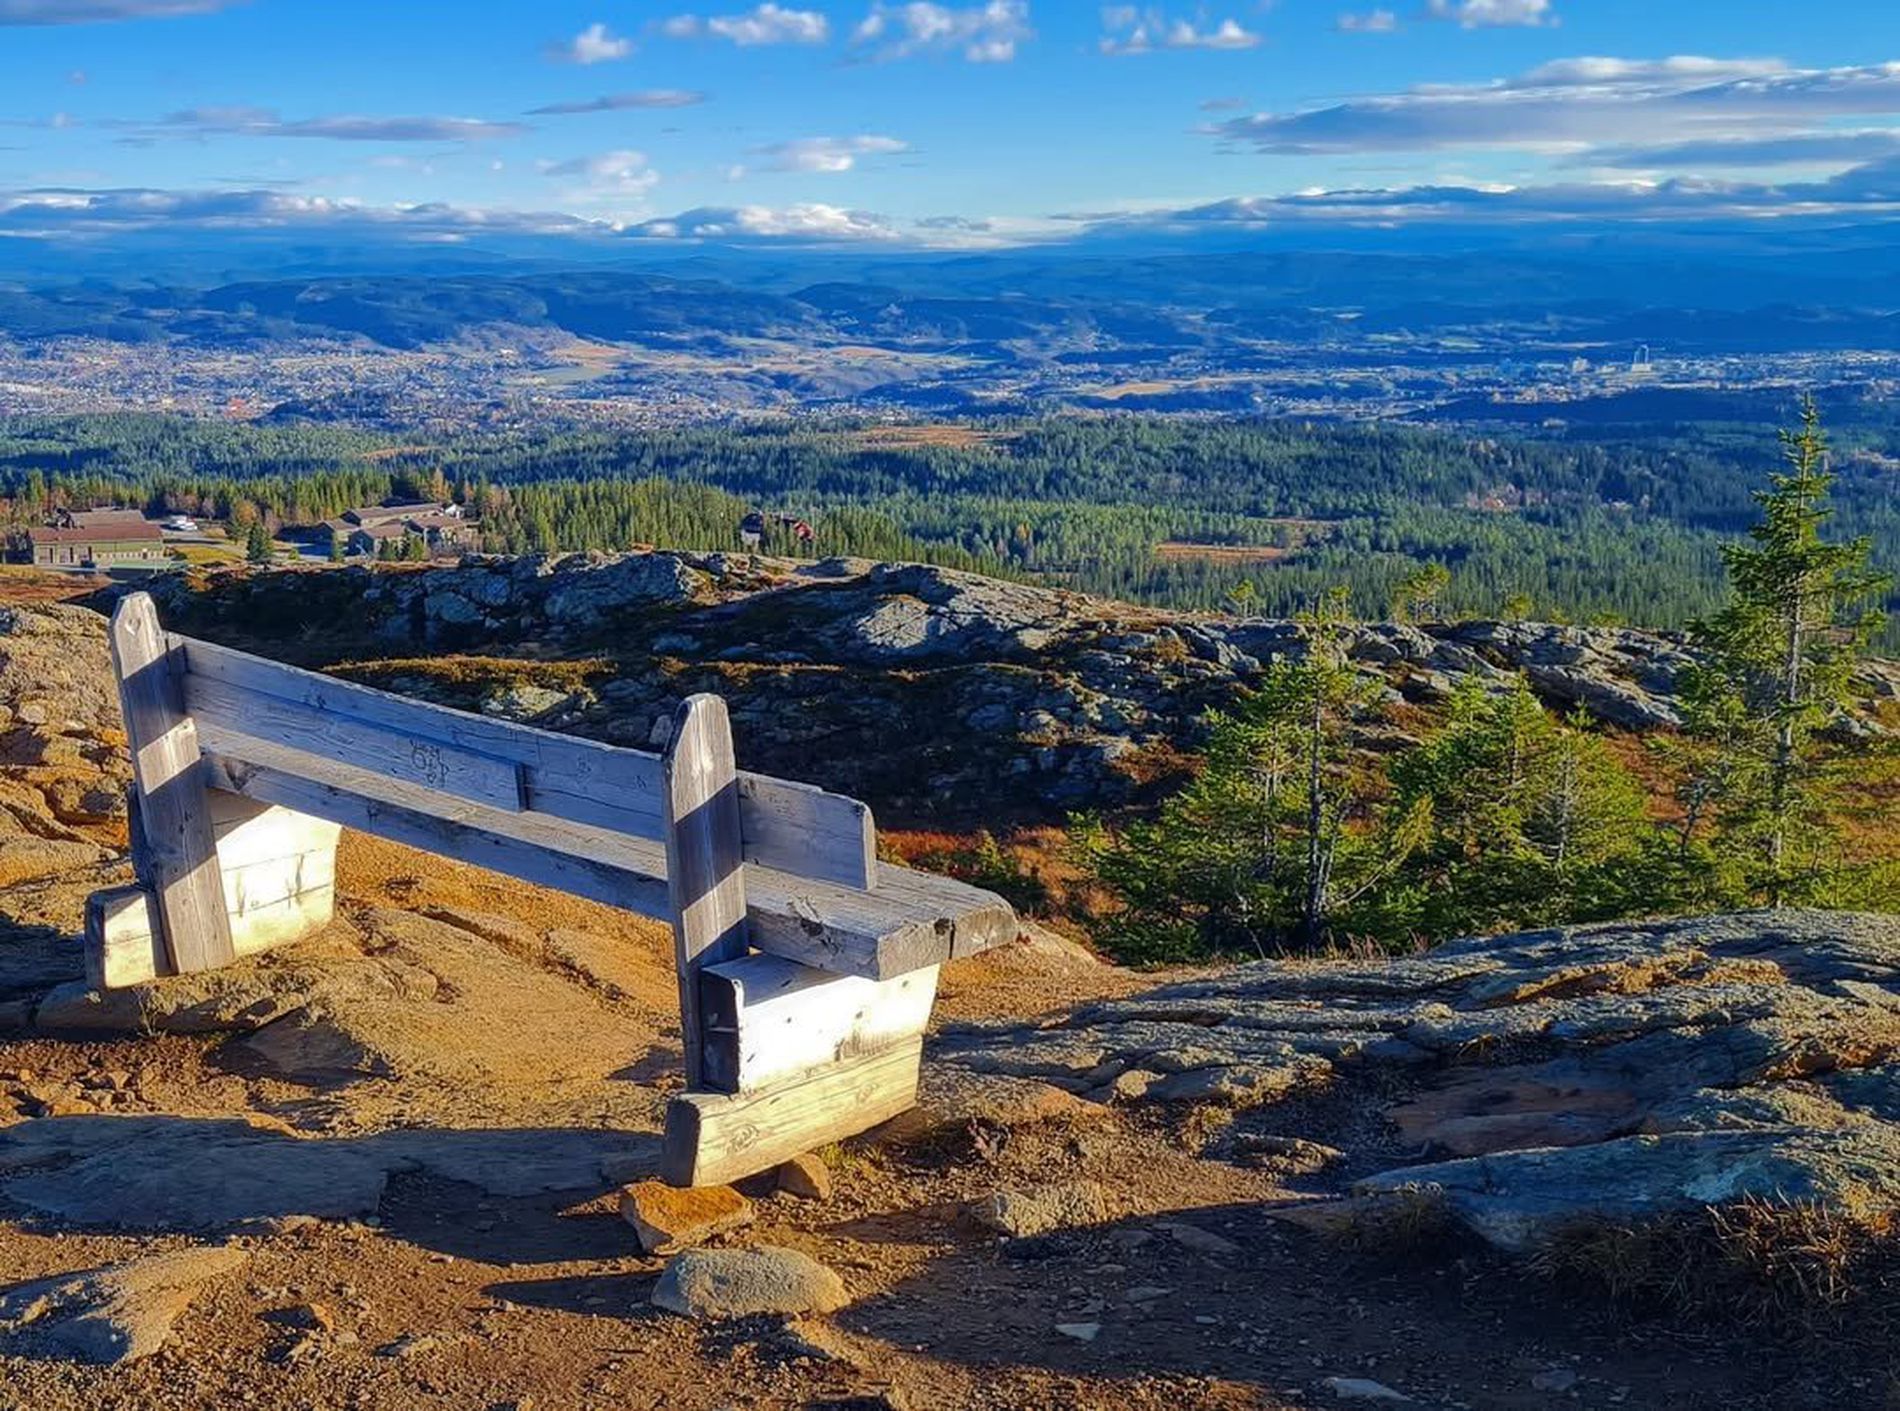
White Bench on a Hill
An old white wooden bench stands on a hill. Trees with yellow wild grass underneath, along with trees in the distance, distant houses with vehicles, mountains, and clouds loom in the background.
Shot at eye level, this landscape captures an old white bench standing on a hill that appears to be a hiking spot beneath a blue sky during the day. Earthy greens and yellows, along with grayscale, balance the color palette and enhance the rural atmosphere.
Labels: Bench, Furniture, Nature, Outdoors, Sky, Wilderness, Horizon, Scenery, Bridge, Rocks, Mountains, Rocky Area, Houses, Vehicles, Treeline, Hill, Village, Forest, Yellow Wild grass, Rural Area